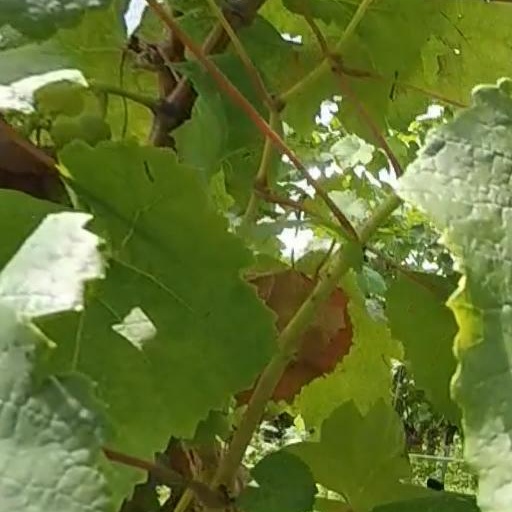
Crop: grape